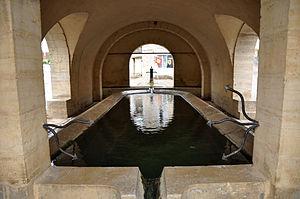
Mairie-lavoir de Beaujeu-Saint-Vallier-Pierrejux-et-Quitteur (70, Haute-Saône), construite en 1830. Architecte: Louis Moreau. Le bassin du lavoir sous la mairie.
La mairie-lavoir de Beaujeu est un bâtiment communal situé à Beaujeu-Saint-Vallier-Pierrejux-et-Quitteur, dans le département français de la Haute-Saône. Il a été conçu pour servir en même temps de mairie et de lavoir par l'architecte Louis Moreau.